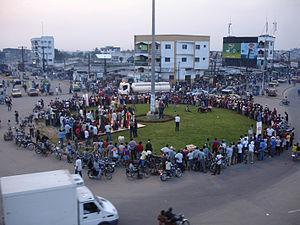
doual'art est un centre d'art contemporain, créé sous forme d’association à but non lucratif en 1991 à Douala par Marilyn Douala Bell et Didier Schaub. Il œuvre au développement et à la mise en valeur de la ville, en menant à la fois une action artistique et des actions d'aménagement urbain.